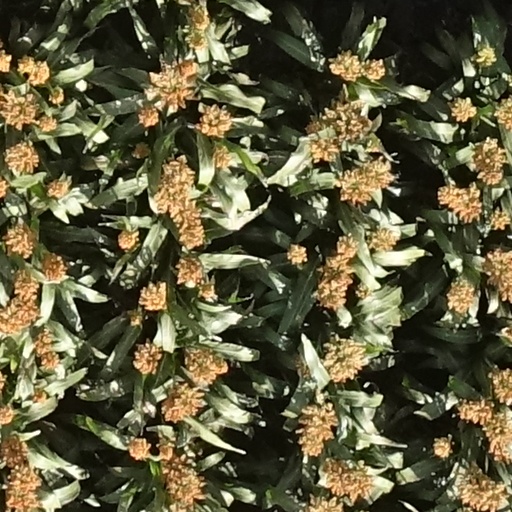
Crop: sorghum